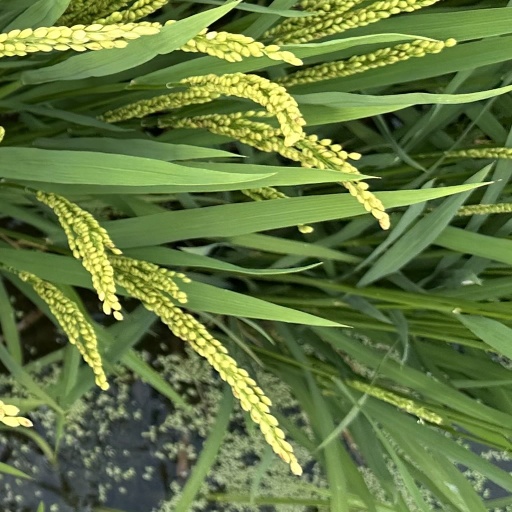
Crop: rice